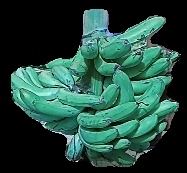
Variety: pachbale
Grade: grade3